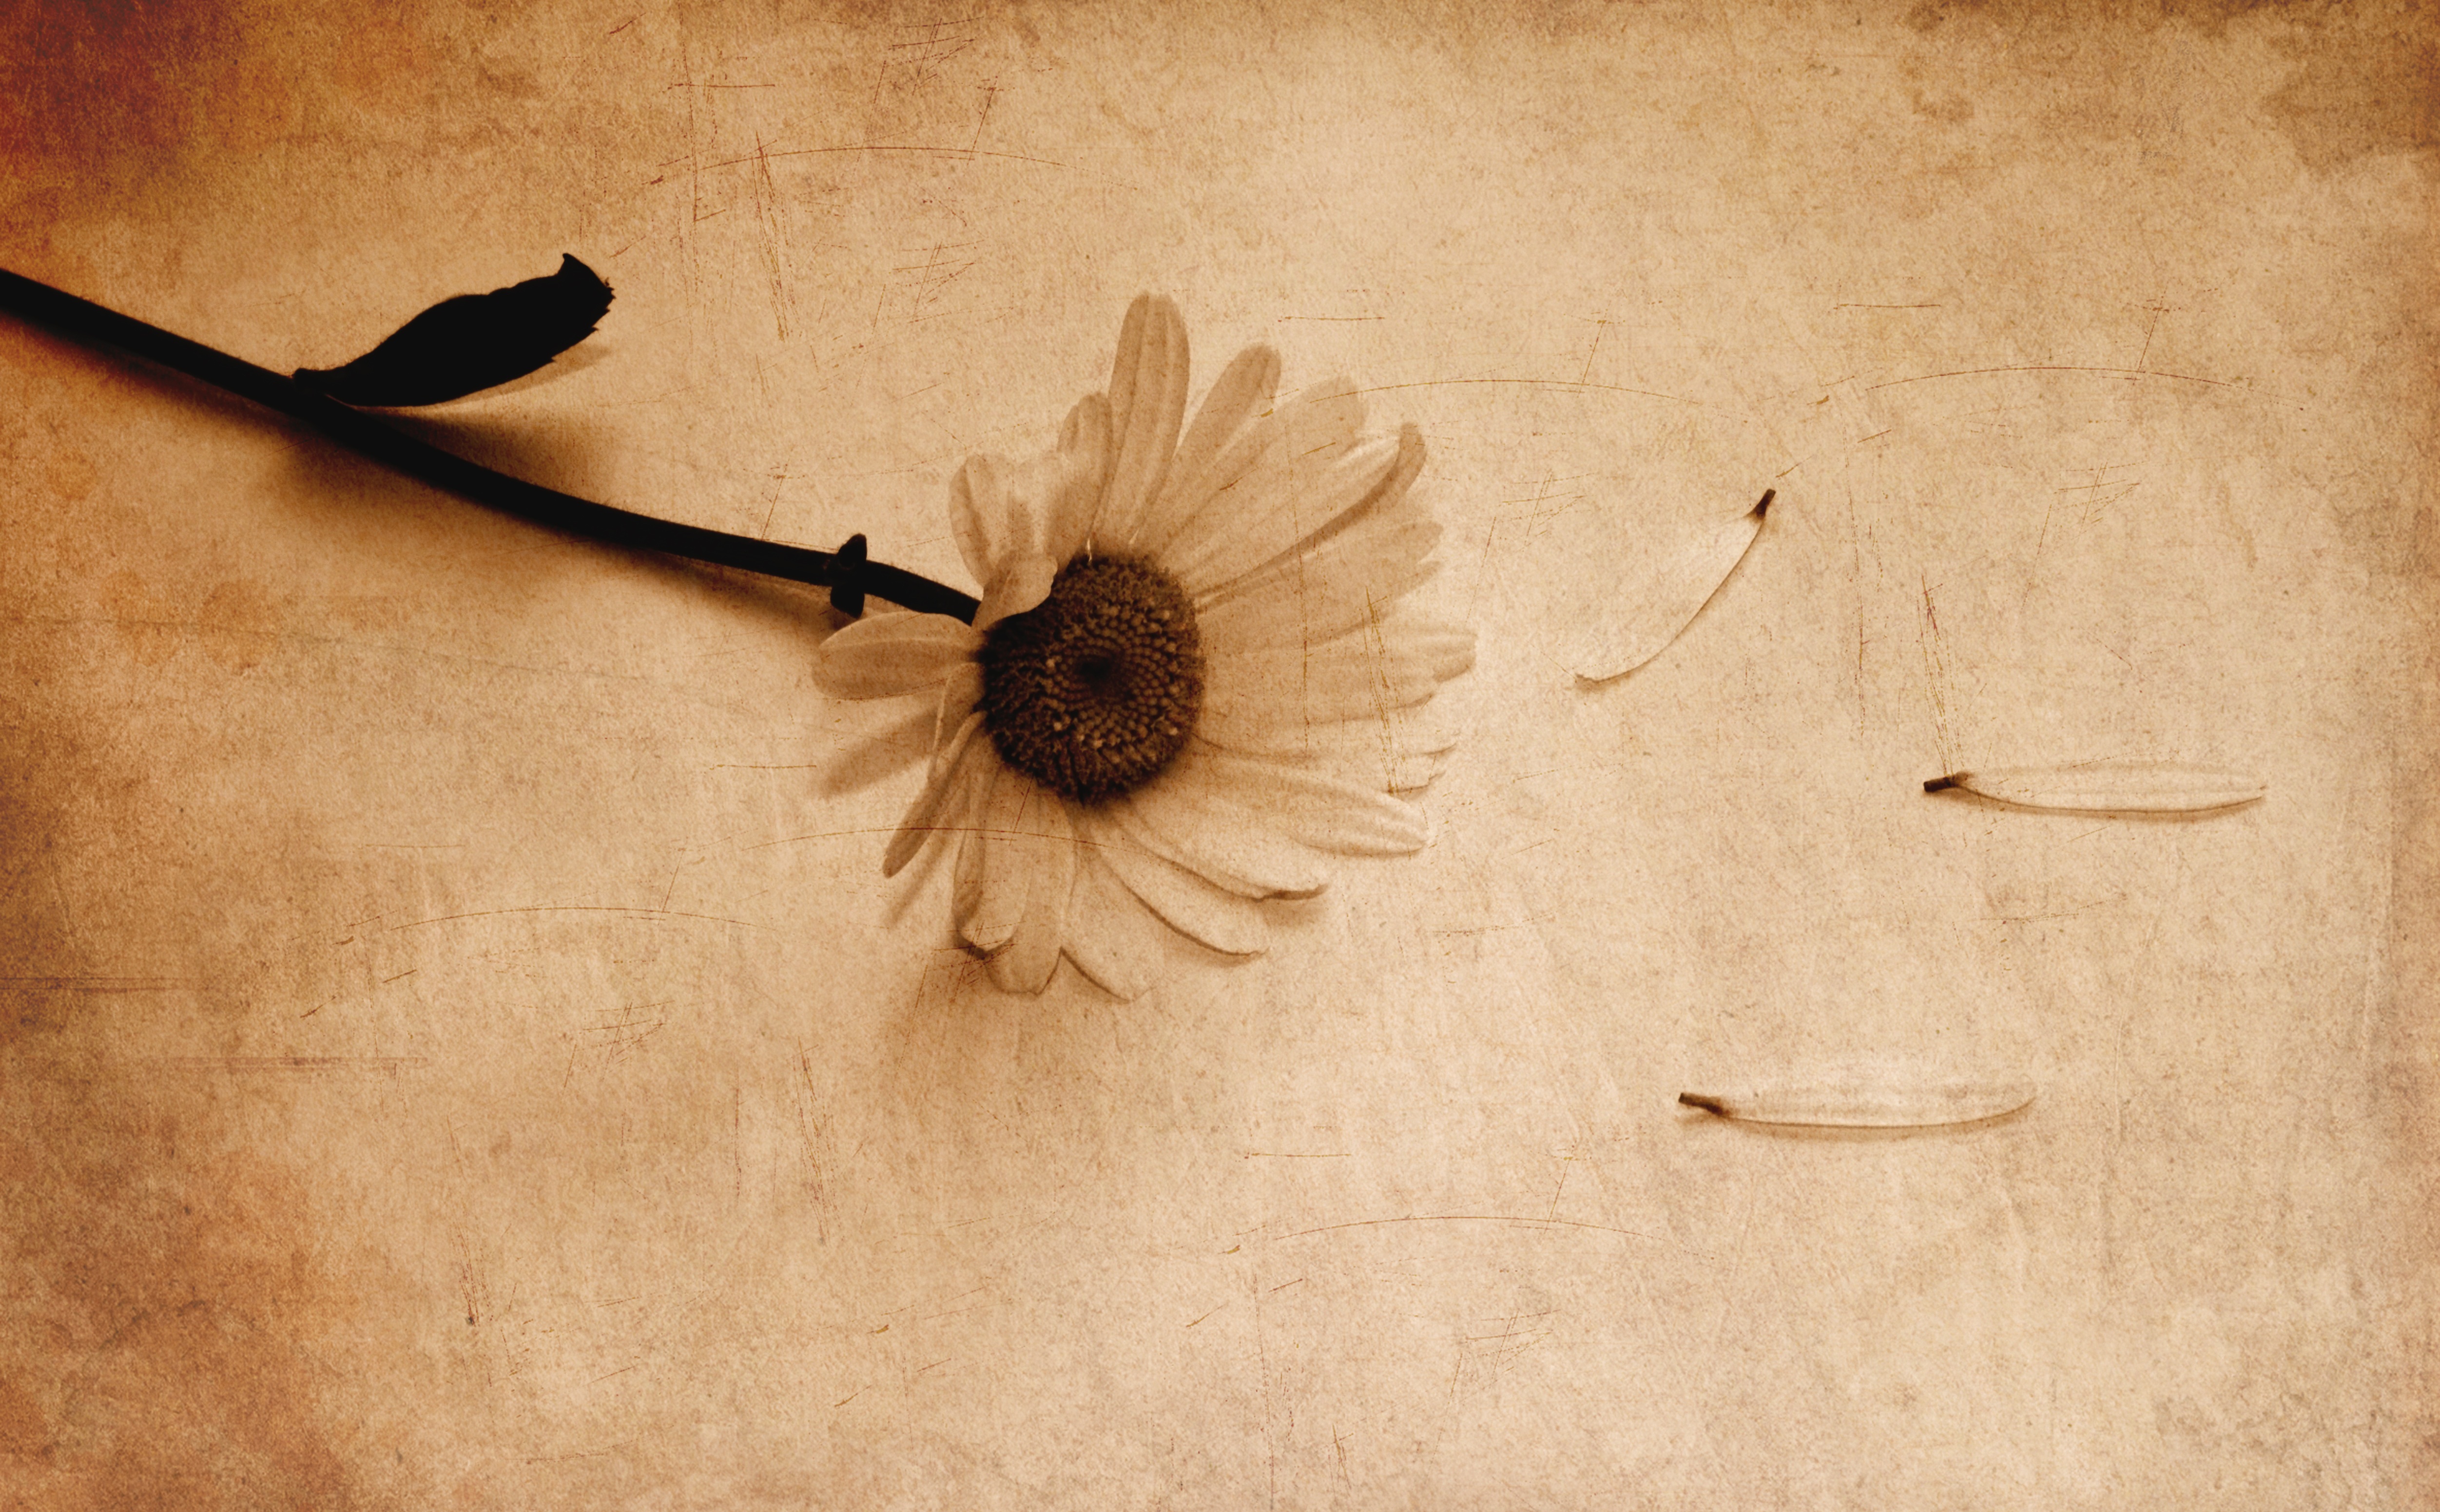
hand, nature, blossom, plant, wood, white, photography, leaf, flower, bloom, floral, spring, natural, botany, blooming, garden, botanical, close up, drawing, gardening, petals, bud, shape, macro photography, still life photography